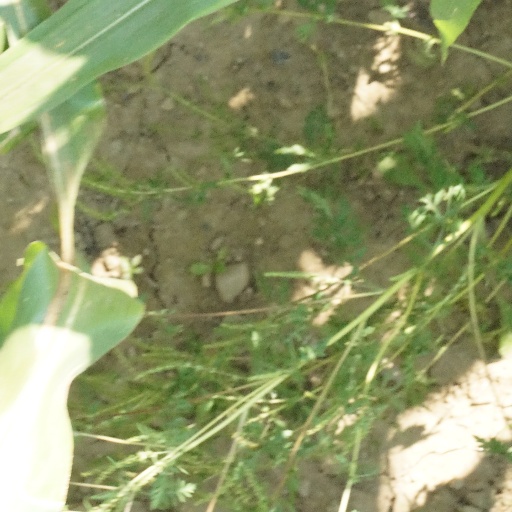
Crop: maize; corn